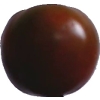
Label: tomato_maroon